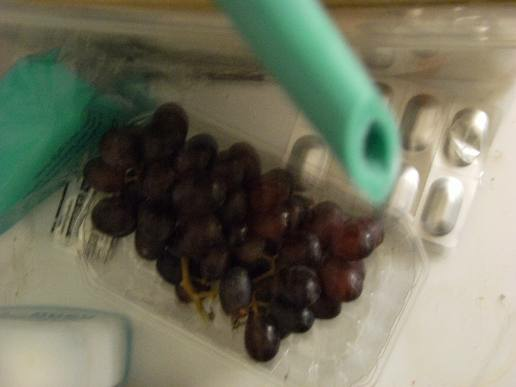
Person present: No